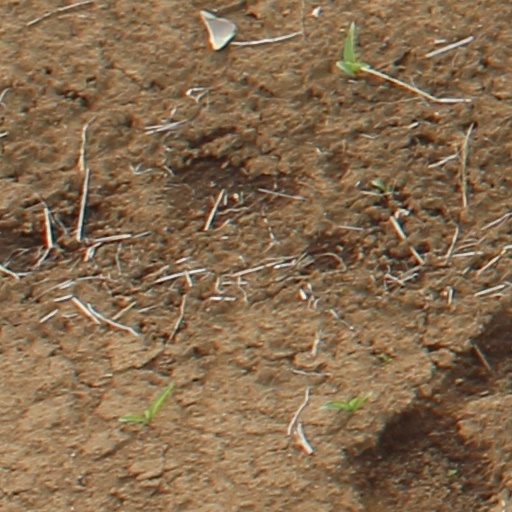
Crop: wheat